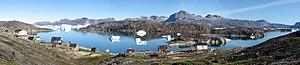
Le village de Naajaat dans le Nord-Ouest du Groenland. On peut voir la calotte glaciaire en haut à gauche. Image panoramique obtenue à partir de photos réalisées avec un appareil photo digital compact Canon IXUS 800 IS.
Naajaat est un village groenlandais situé dans la municipalité d'Avannaata près d'Upernavik au nord-ouest du Groenland. La population était de 61 habitants en 2009.